Petra Robnik

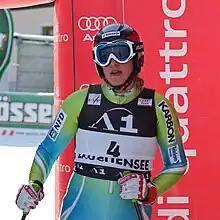
Robnik in 2009

Petra Robnik (born 16 October 1984 in Blejska Dobrava, Jesenice, SR Slovenia, SFR Yugoslavia) is a Slovenian alpine skier.